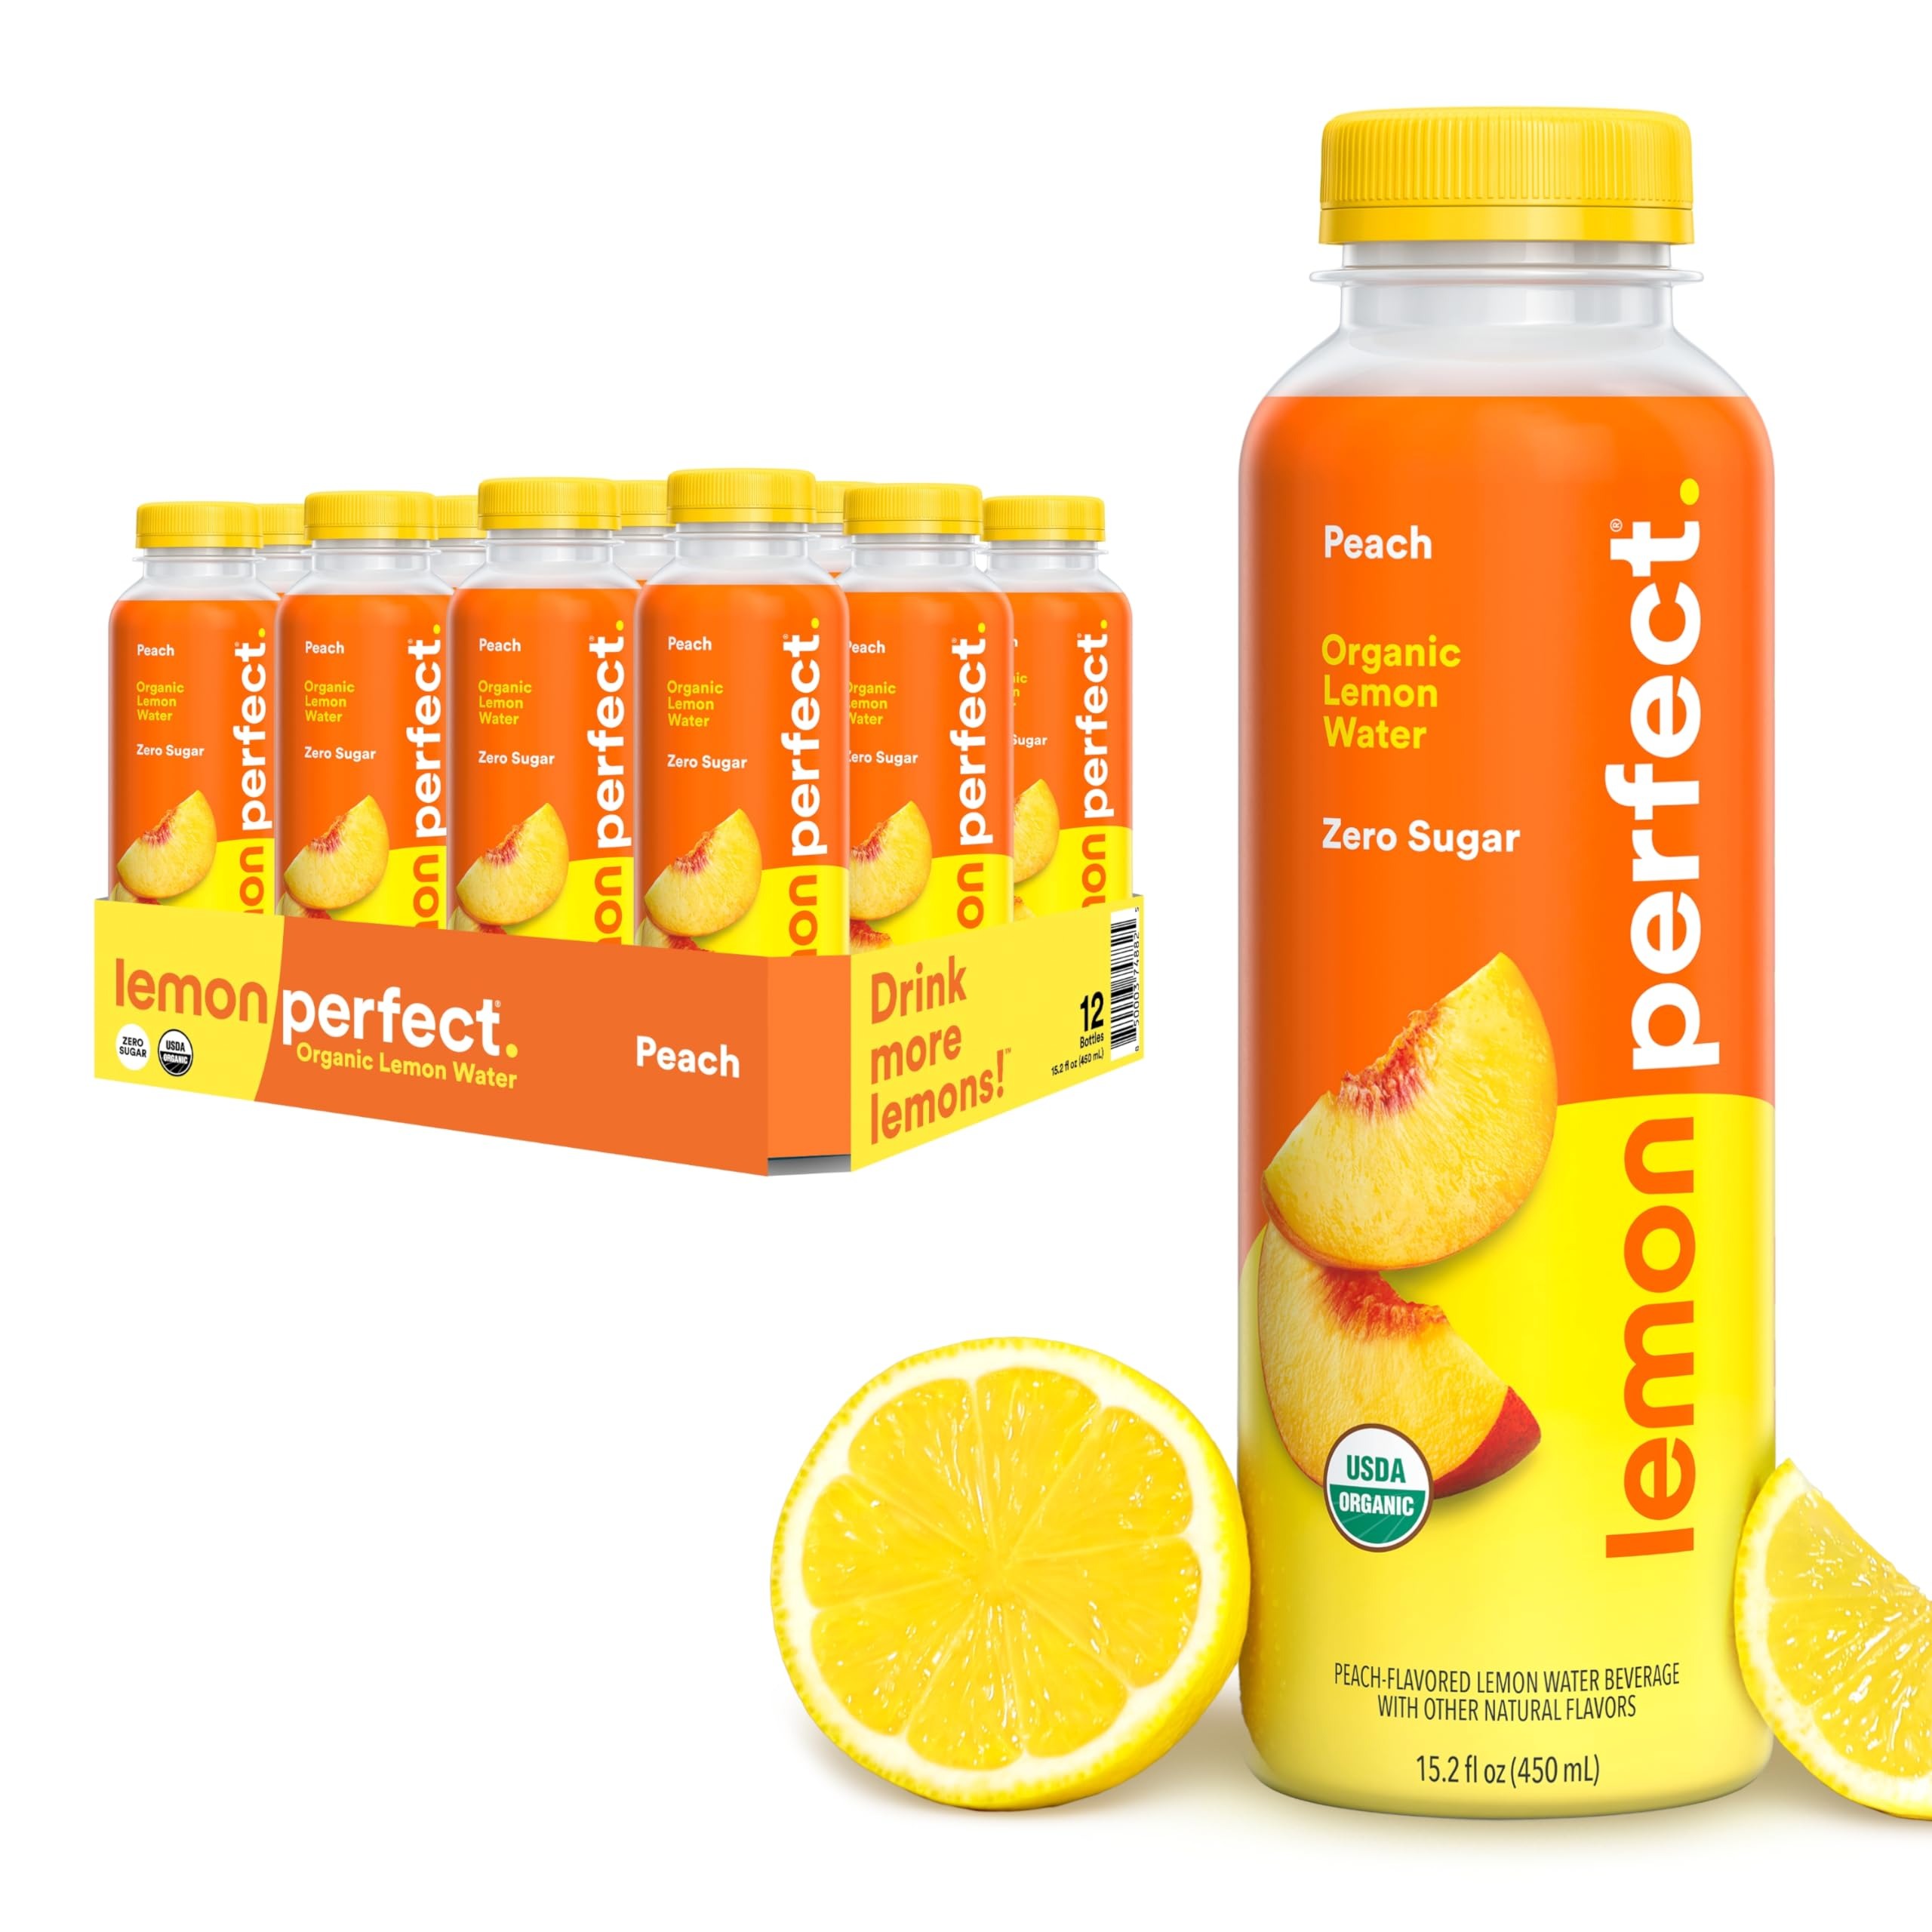
Item Name: Lemon Perfect Peach, Hydrating Flavored Lemon Water, Zero Sugar, Healthy Hydration Drinks, Organic, 15.2oz Bottles (12-Pack)
Bullet Point 1: Full of Flavor: Water never tasted this good. Squeeze more out of hydration with Lemon Perfect. A burst of juicy sun-ripened peach flavor that’s perfectly sweet and refreshing makes for a mouthwatering symphony of refreshing goodness.
Bullet Point 2: Zero sugar: With ten calories, zero sugar, and no artificial flavors or sweeteners, Lemon Perfect bottled water is not only delicious and refreshing — with ingredients you can feel good about — but also low glycemic and fast-friendly.
Bullet Point 3: All-natural ingredients: Lemon Perfect delivers all-natural, lemon-powered flavored water with clean and simple ingredients: Purified Water (By Reverse Osmosis), Organic Lemon Juice, Organic Natural Flavors, Organic Stevia Leaf Extract, Vitamin C (Ascorbic Acid).
Bullet Point 4: Powered by lemons: Every bottle includes the juice of half an organic lemon, contains electrolytes from potassium, and is high in immune-boosting vitamin C. Lemon Perfect is bottled using gentle processing to naturally maintain the superfruit benefits of freshly squeezed lemons and is proudly Certified USDA Organic, Non-GMO Project Verified, Certified Gluten-Free, Certified Vegan, and OU Kosher.
Bullet Point 5: COMMITTED TO SUSTAINABILITY: This pack contains (12) fully recyclable plastic bottles of PEACH-flavored Lemon Perfect (15.2 fl oz bottle). By 2027, all bottles of Lemon Perfect will be made from 100% recycled plastic (rPET), advancing our commitment to producing a commitment to producing a bottled water that is healthier for people and the planet.
Value: 182.4
Unit: Fl Oz

Price: 1.98